Odair Hellmann

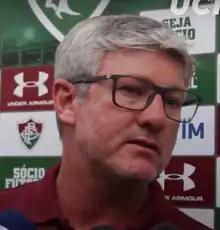
Hellmann in 2020

Odair Hellmann (born 22 January 1977) is a Brazilian football coach and former player who played as a defensive midfielder. He is the current head coach of Athletico Paranaense.